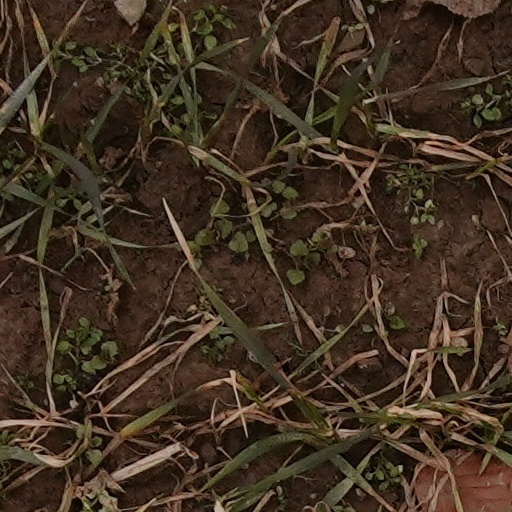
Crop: wheat